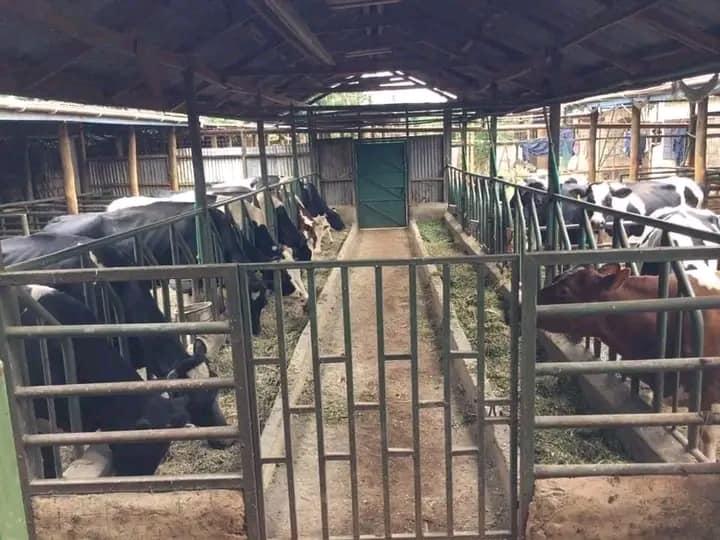
Hili ni zizi la ng'ombe. Zizi hili lina ng'ombe wengi sana. Wengine wako katika upande wa kushoto na wengine upande wa kulia. Wale wa upande wa kushoto wanaonekana kuwa wakila.